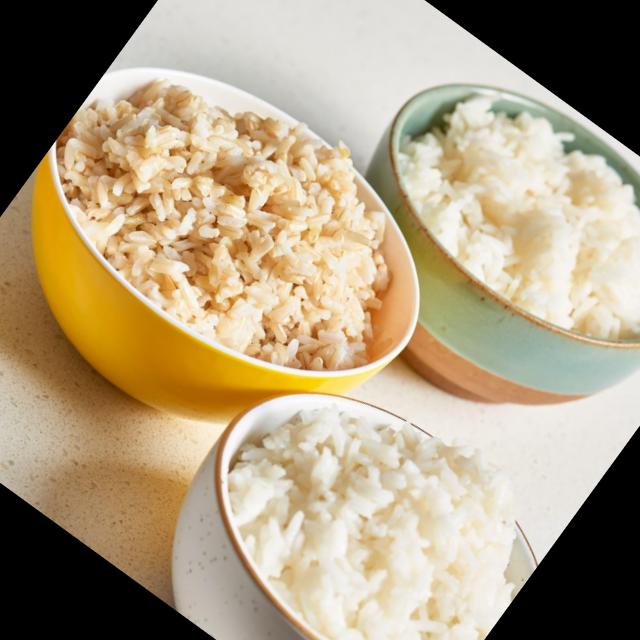
Dish: white_rice